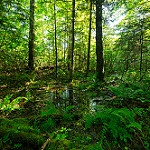
Label: forest